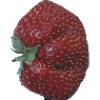
Label: Strawberry Wedge 1